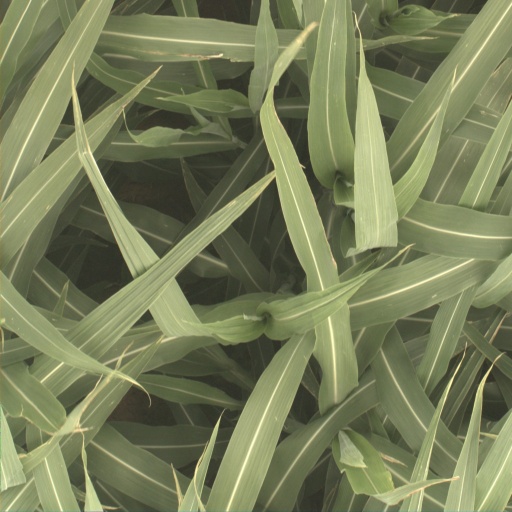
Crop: sorghum